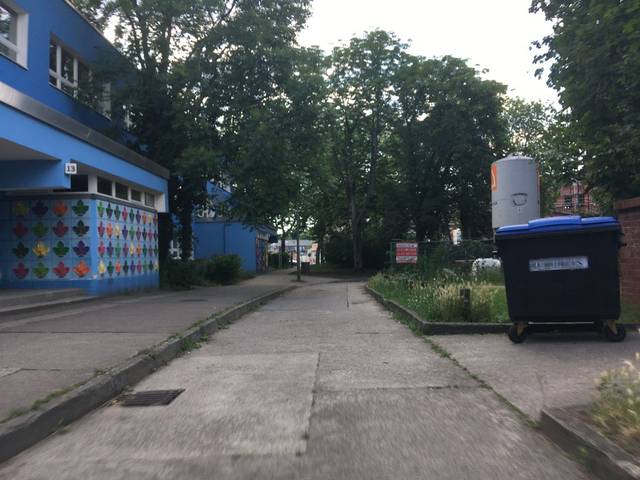
Region: Germany
Coordinates: 52.449, 13.567